Independent baseball league

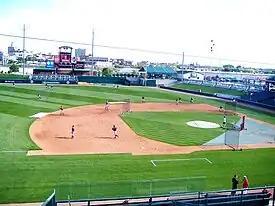
Haymarket Park, home to the Lincoln Saltdogs, an independent baseball team in Lincoln, Nebraska

Independent leagues are those professional leagues in the United States and Canada not under the purview of organized Minor League Baseball and the Commissioner of Baseball. Independent baseball existed in the early 20th century and has become prominent again since 1993.